Punk rock

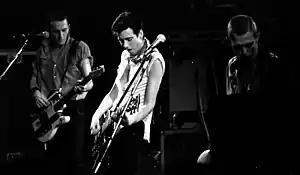
The Clash performing in 1980

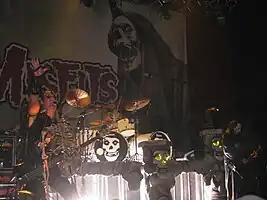
The Misfits developed a "horror punk" style in New Jersey.

Bernard Rhodes, an associate of McLaren, similarly aimed to make stars of the band London SS, who became the Clash, which was joined by Joe Strummer. On June 4, 1976, the Sex Pistols played Manchester's Lesser Free Trade Hall in what became one of the most influential rock shows ever. Among the approximately forty audience members were the two locals who organised the gig—they had formed Buzzcocks after seeing the Sex Pistols in February. Others in the small crowd went on to form Joy Division, the Fall, and – in the 1980s — the Smiths, the gig would also inspire the formation of influential independent record labels, Factory and Creation Records. In July, the Ramones played two London shows that helped spark the nascent UK punk scene. Over the next several months, many new punk rock bands formed, often directly inspired by the Sex Pistols. In London, women were near the center of the scene—among the initial wave of bands were the female-fronted Siouxsie and the Banshees, X-Ray Spex, and the all-female the Slits. There were female bassists Gaye Advert in the Adverts and Shanne Bradley in the Nipple Erectors, while Sex store frontwoman Jordan not only managed Adam and the Ants but also performed screaming vocals on their song "Lou". Other groups included Subway Sect, Alternative TV, Wire, the Stranglers, Eater and Generation X. Farther afield, Sham 69 began practicing in the southeastern town of Hersham. In Durham, there was Penetration, with lead singer Pauline Murray. On September 20–21, the 100 Club Punk Festival in London featured the Sex Pistols, Clash, Damned, and Buzzcocks, as well as Paris's female-lead Stinky Toys. Siouxsie and the Banshees and Subway Sect debuted on the festival's first night. On the festival's second night, audience member Sid Vicious was arrested for having thrown a glass at the Damned that shattered and destroyed a girl's eye. Press coverage of the incident reinforced punk's reputation as a social menace.